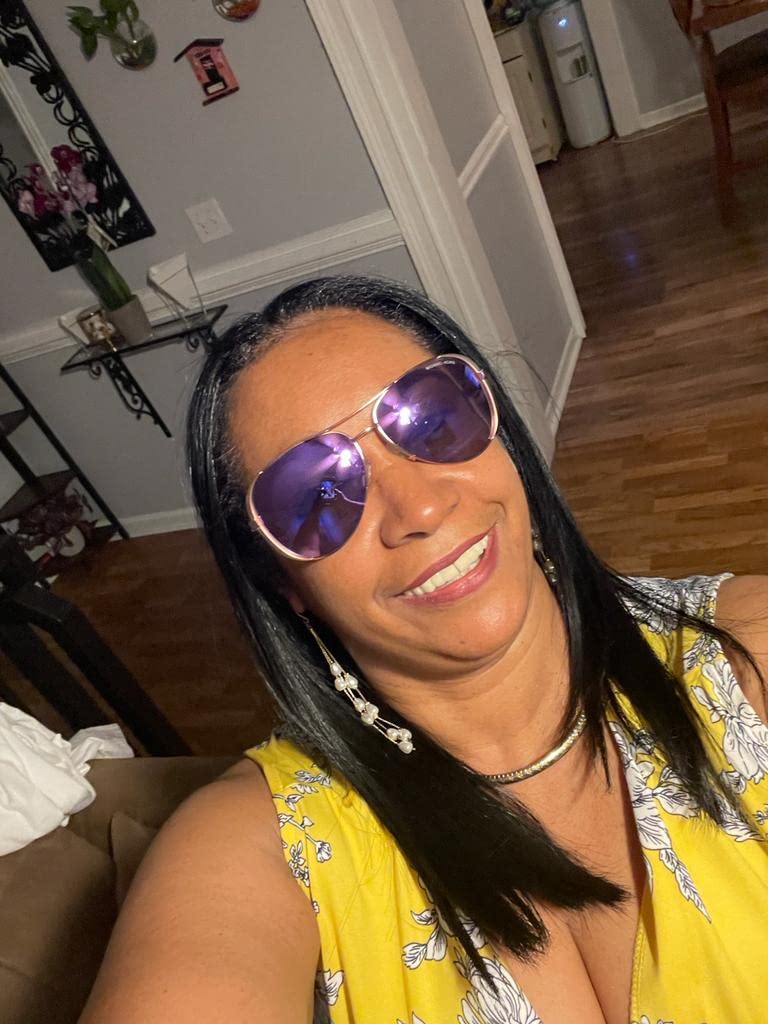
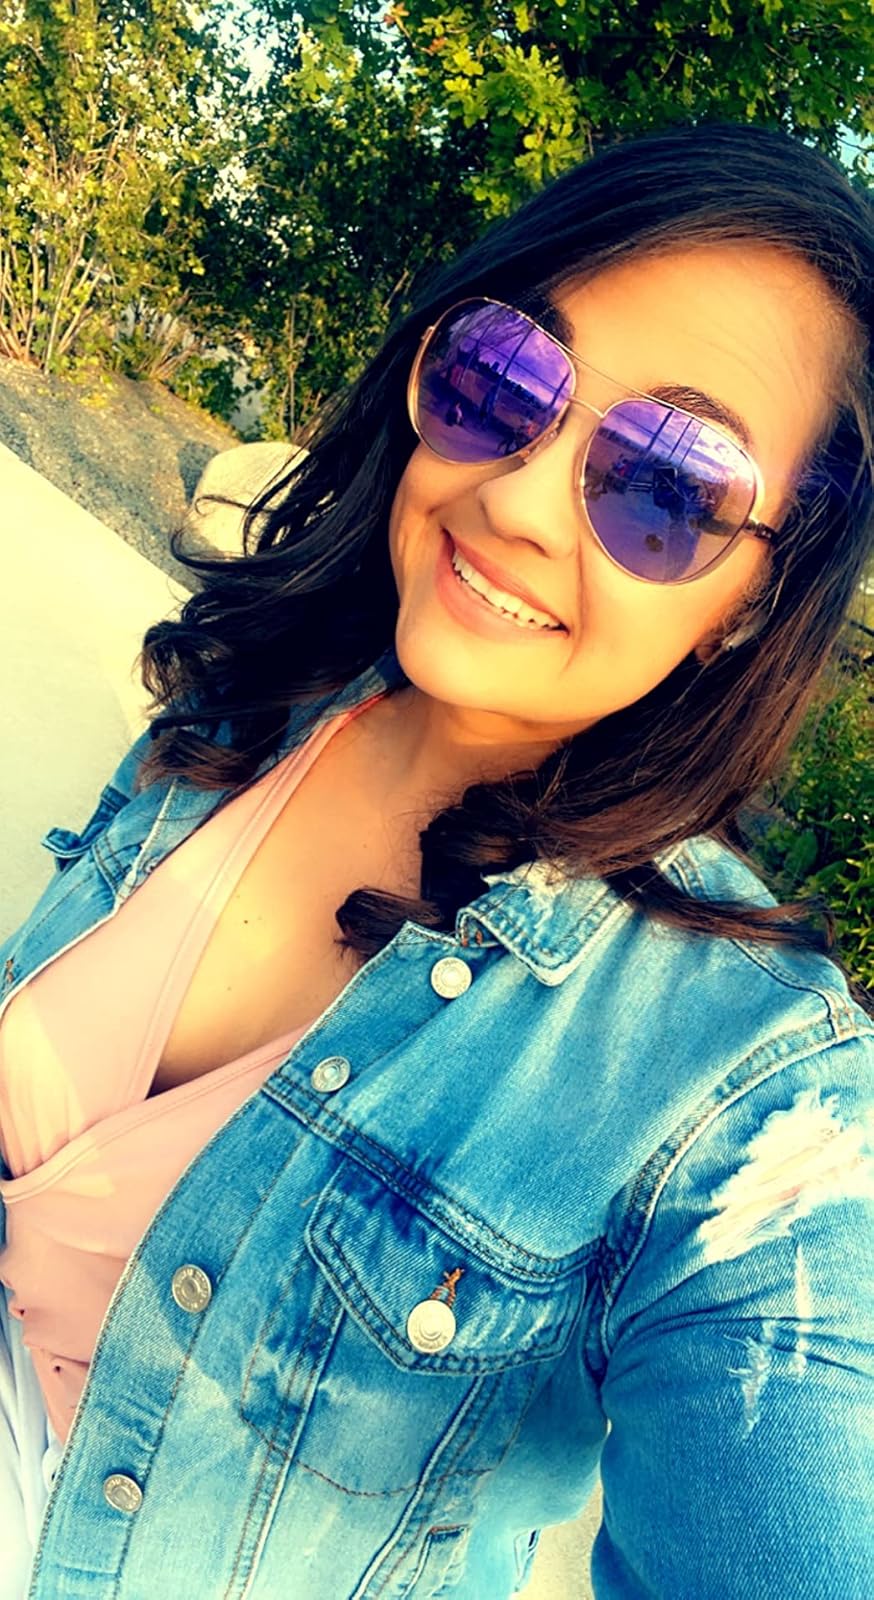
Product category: accessories_sunglasses
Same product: yes